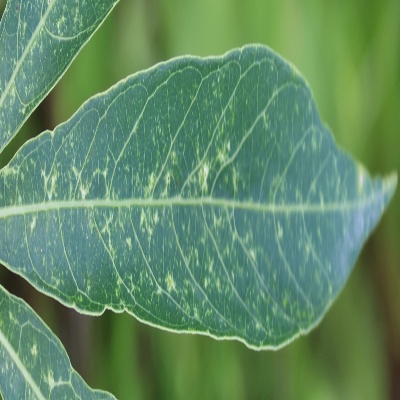
Crop: Cassava
Condition: green mite